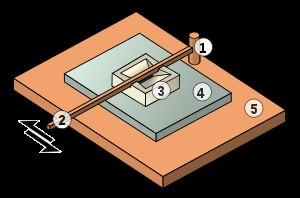
Les mines du Laurion sont d'anciennes mines de cuivre, de plomb mais surtout connues pour l'argent qu'elles ont produit. De nombreux vestiges en marquent encore le paysage de la pointe méridionale de l'Attique, entre Thorikos et le cap Sounion, à une cinquantaine de kilomètres au sud d'Athènes, en Grèce.